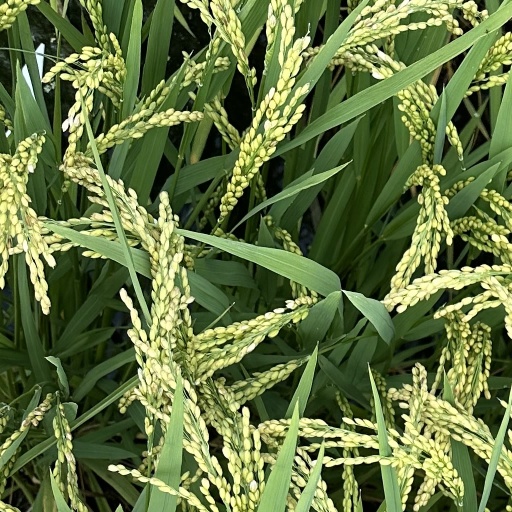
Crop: rice